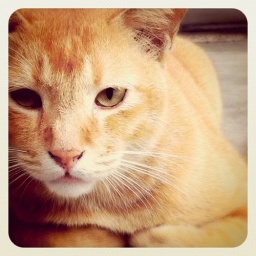
A tiger in the eye of cat